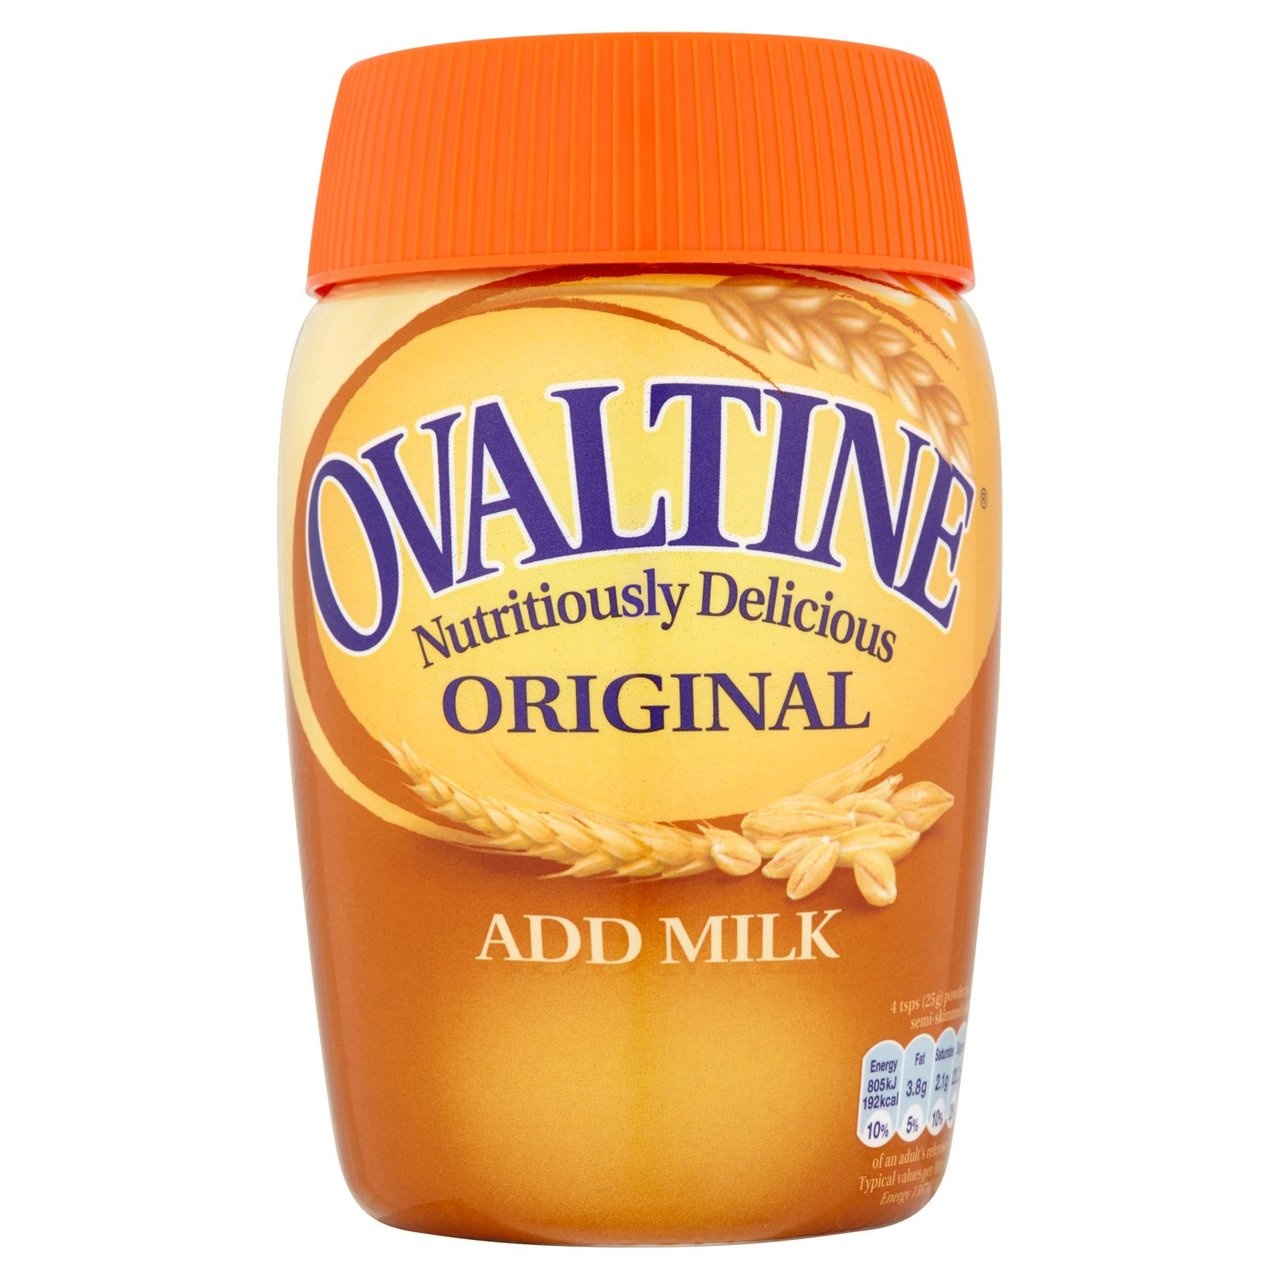
Ovaltine Original Add Milk Jar 300g
User User 9 425 2021-04-13T00:44:00Z 2021-04-13T01:48:00Z 1 228 1302 ReviOS 2004 U2.0 10 3 1527 15.00 70 Clean Clean false false false false EN-US X-NONE X-NONE MicrosoftInternetExplorer4 /* Style Definitions */ table.MsoNormalTable {mso-style-name:"Table Normal"; mso-tstyle-rowband-size:0; mso-tstyle-colband-size:0; mso-style-noshow:yes; mso-style-priority:99; mso-style-parent:""; mso-padding-alt:0in 5.4pt 0in 5.4pt; mso-para-margin:0in; mso-para-margin-bottom:.0001pt; mso-pagination:widow-orphan; font-size:10.0pt; font-family:"Calibri","sans-serif"; mso-ascii-font-family:Calibri; mso-ascii-theme-font:minor-latin; mso-hansi-font-family:Calibri; mso-hansi-theme-font:minor-latin; mso-bidi-font-family:"Times New Roman"; mso-bidi-theme-font:minor-bidi;} Nutritiously Delicious Ovaltine. Made with the wholesome goodness of barley malt & cocoa, Ovaltine's unique recipe contains essential vitamins and minerals. Source of iron and vitamins A, C, B6 & B12, which support the normal function of the immune system. Nutritiously delicious, Add milk, UTZ certified cocoa, Suitable for vegetarians. Ingredients Barley Malt Extract (73%), Milk Serum Concentrate, Fat-Reduced Cocoa Powder (8%), Minerals (Calcium, Magnesium, Iron, Zinc), Sugar, Rapeseed Oil, Vitamins (C, E, Niacin, A, Pantothenic Acid, B12, B6, B2, B1, Folic Acid, Biotin) Allergen Information Contains barley, contains milk, suitable for vegetarians Nutritional Information Typical Values per 100g per serving* %RI** Energy 1567kJ 805kJ 10 370kcal 192kcal 10 Fat 1.9g 3.8g 5 of which saturates 0.7g 2.1g 10 Carbohydrate 80.0g 29.9g 12 of which sugars 49.0g 22.2g 25 Fibre 4.3g 1.1g Protein 6.0g 8.3g 17 Salt 0.3g 0.3g 5 Vitamins Vitamin A 800.0µg 226.9µg 28 Vitamin E 12.0mg 3.1mg 26 Vitamin C 80.0mg 23.5mg 29 Thiamin (B1) 1.1mg 0.4mg 32 Riboflavin (B2) 1.4mg 0.7mg 52 Niacin 16.0mg 4.2mg 26 Vitamin B6 1.4mg 0.4mg 32 Folic acid 200.0µg 59.3µg 30 Vitamin B12 2.5µg 1.5µg 60 Biotin 50.0µg 19.7µg 39 Pantothenic acid 6.0mg 2.2mg 37 Minerals Calcium 800mg 444.0mg 56 Magnesium 375.0mg 118.6mg 32 Iron 14.0mg 3.6mg 26 Zinc 10.0mg 3.3mg 33 *25g powder in 200ml semi skimmed milk **RI = Reference Intake; Reference intake of an average adult (8400kJ / 2000kcal)
Brand: Ovaltine
Category: Food, Beverages & Tobacco > Beverages > Hot Chocolate